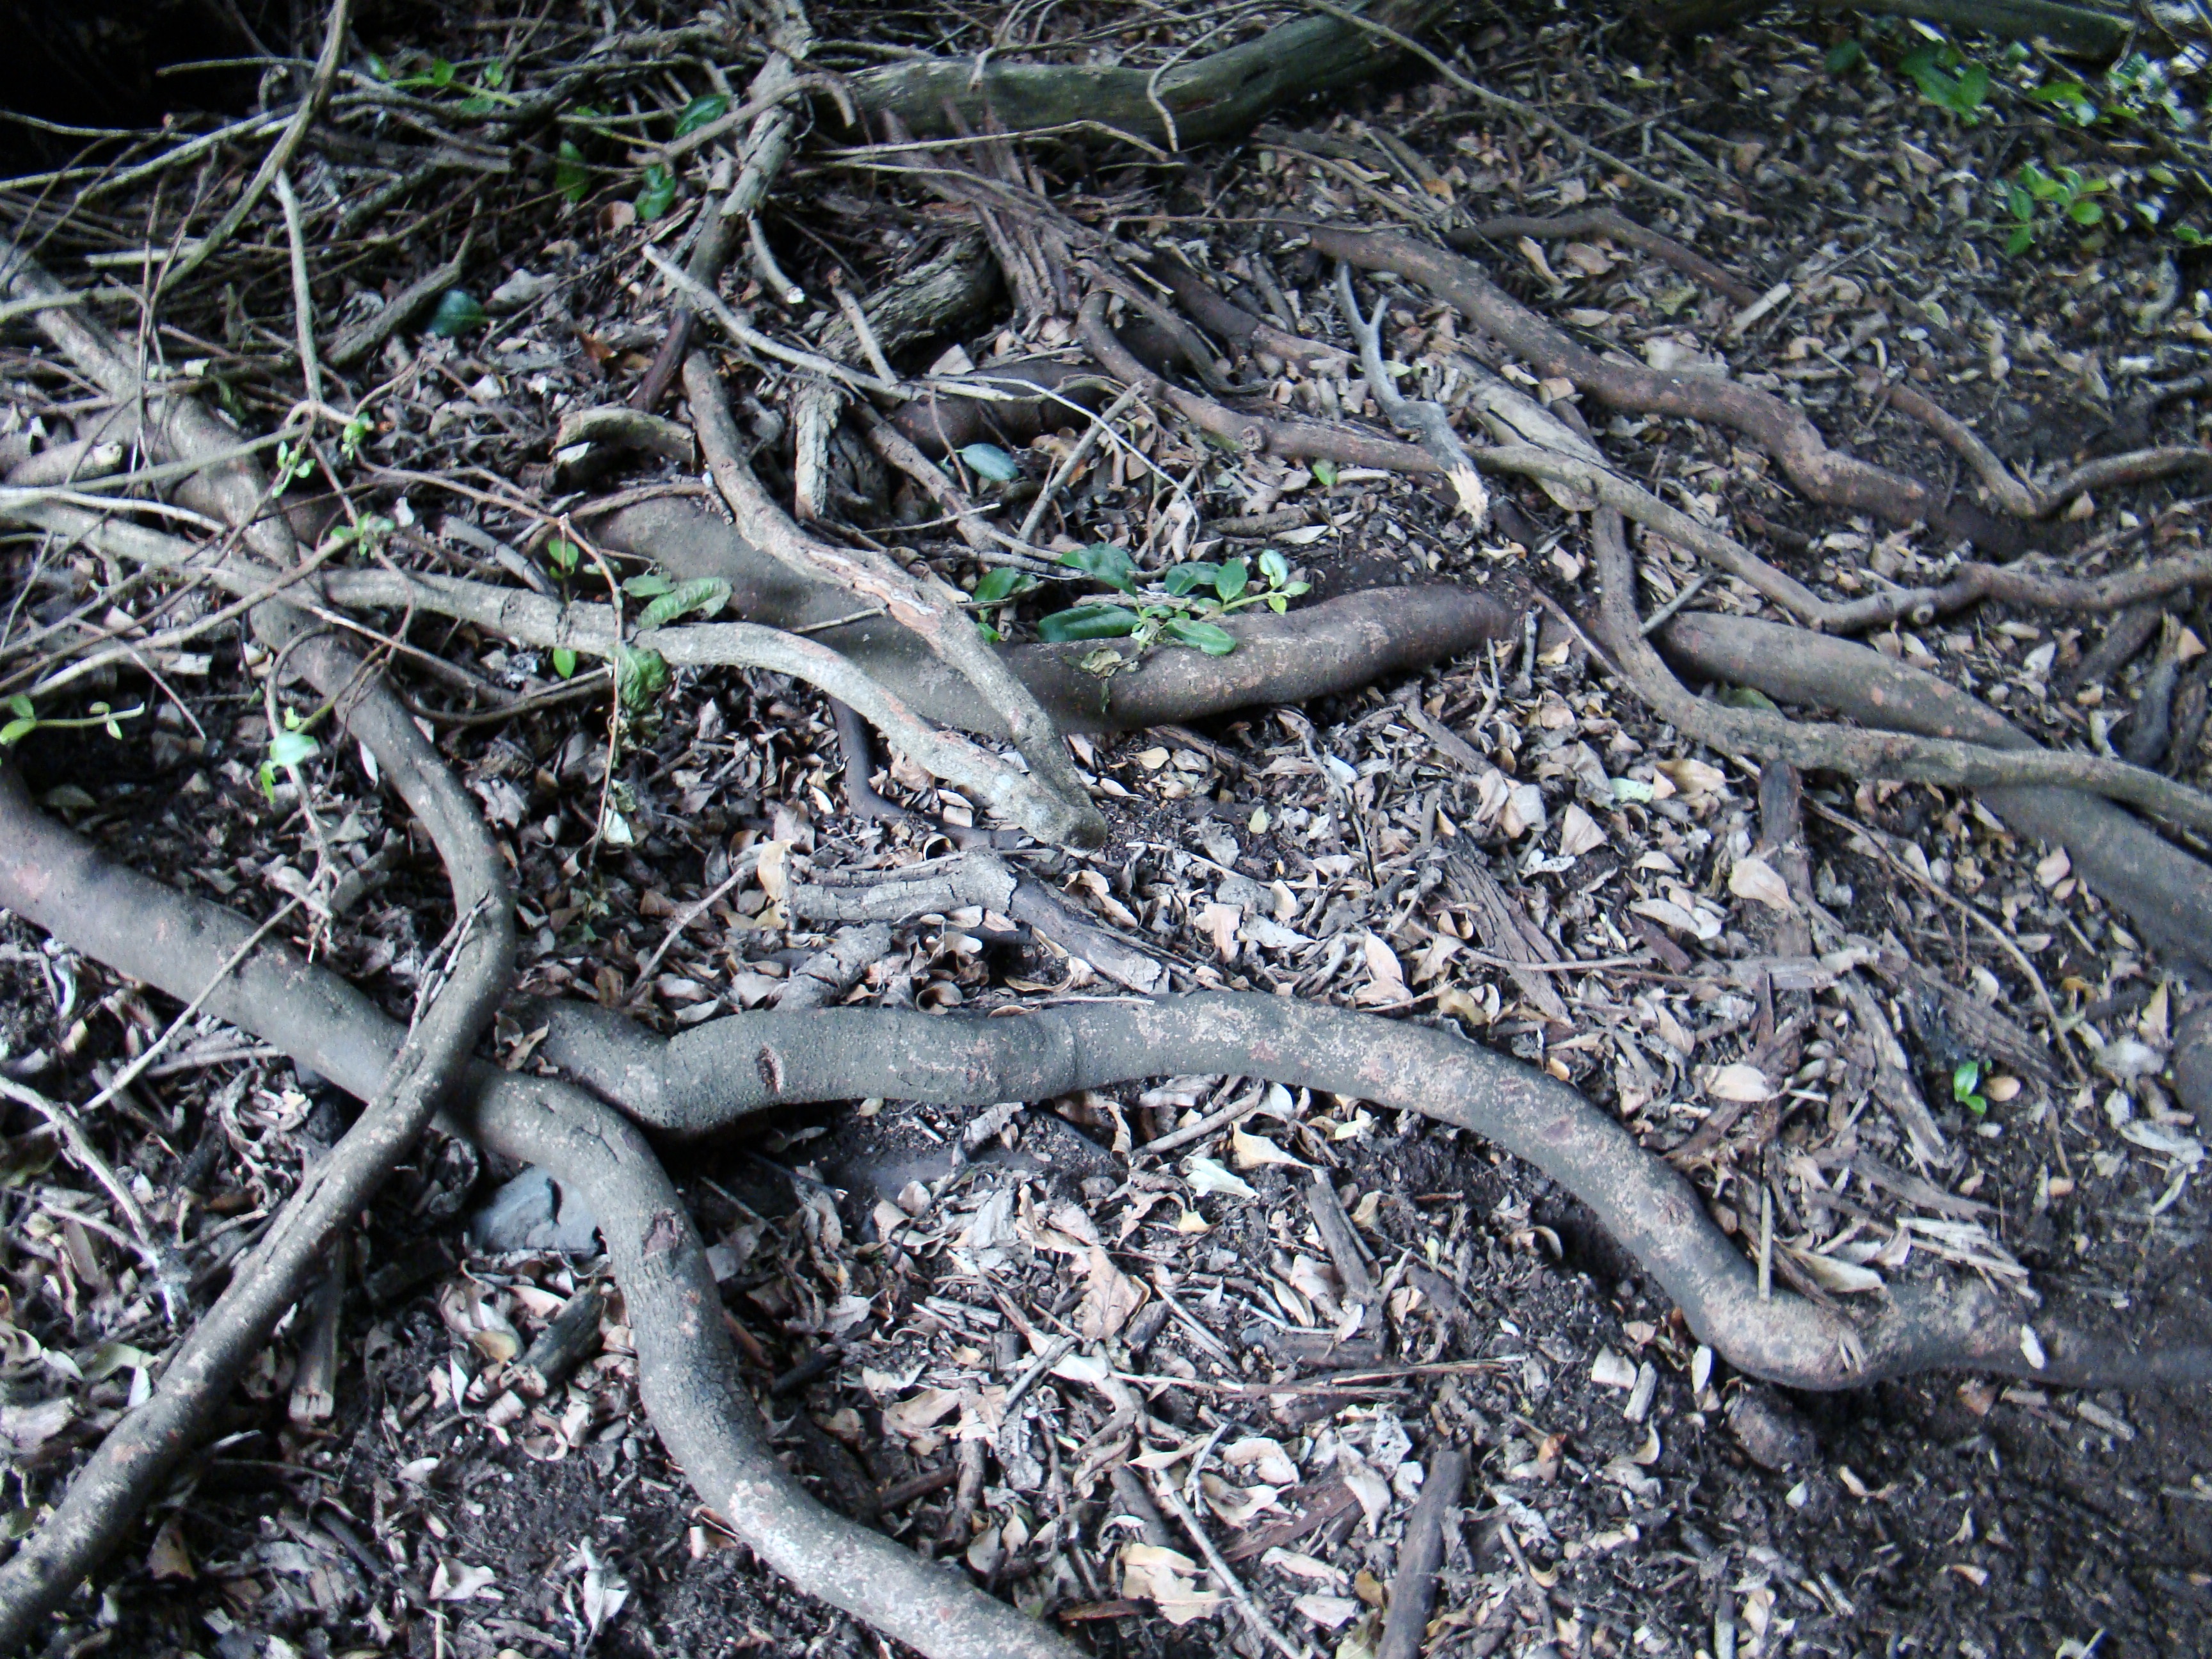
tree, nature, forest, branch, plant, leaf, wildlife, soil, reptile, flora, fauna, root, roots, snake, woodland, scaled reptile